Klutz Press

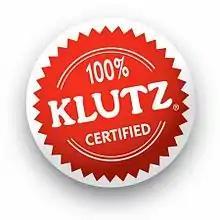
Emblem that appears on Klutz books

Klutz is a publishing company founded in Palo Alto, California in 1977 (47-48 years ago). It was acquired by Canada-based Nelvana in April 2000, and became a subsidiary of Scholastic Inc. in 2002. The first Klutz book was a how-to guide titled "Juggling for the Complete Klutz", which came provided with juggling beanbags attached in a mesh bag. The book was written by three classmates who graduated from Stanford University: Darrell Lorentzen, John Cassidy, and B.C. Rimbeaux. Since then, the company has continued to specialize in activity-driven books sold along with other items needed for the activity. Not all the books are about developing a skill; there has also been a geography book containing, among other physical attachments, packets of rice corresponding to the average daily caloric intake among the poorest people of the world. Many of their books are spiral bound and teach different crafts. The items needed are usually included with the book, e.g. the juggling guide. The Klutz credo is: Create wonderful things, be good, have fun.